Titanic in popular culture

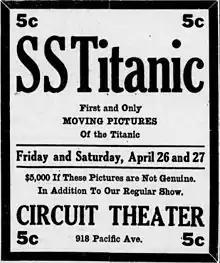
Advertisement for a "Titanic" newsreel, 26 April 1912. Fake "Titanic" newsreels were so prevalent by this time that some companies offered "guarantees" that their own footage was genuine.

Within days of "Titanic"s sinking, newsreels and even slide shows were playing in crowded cinemas and theatres in the United States and Europe. By the end of April 1912, no fewer than nine American companies had issued sets of "Titanic" slides that could be bought or rented for public showings, accompanied by posters, lobby photos, lecture scripts and sheet music. They were intended to be shown as part of a mixed programme combining magic lantern slides with short dramatic, comic and scenic films. Charles A. Pryor of New York's Pryor and Clare was among the first photographers to make it aboard the "Carpathia" on her return from the scene of the sinking and took many pictures of Captain Rostron, the "Titanic"s survivors and "Carpathia"s crew. His subsequent advertising, published in the "New York Clipper", emphasised the likely level of popular interest: